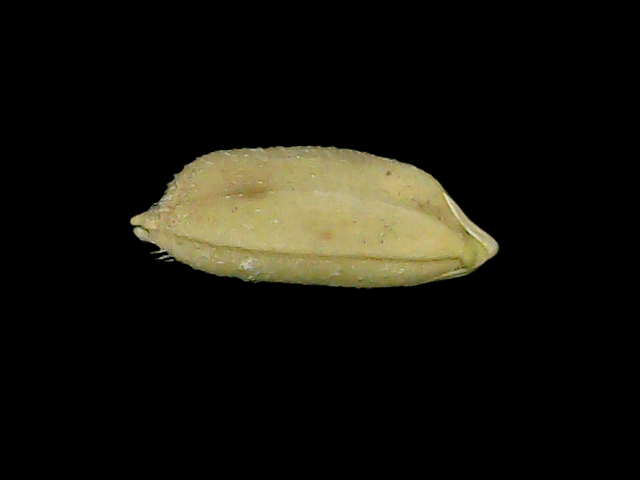
Rice variety: Bd52